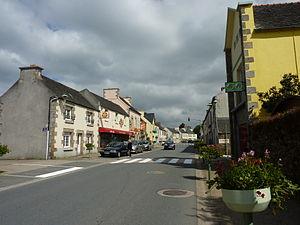
Pleyber-Christ [plɛbɛʁ kʁist] est une commune du département du Finistère, dans la région Bretagne, en France, à la limite nord du parc naturel régional d'Armorique.